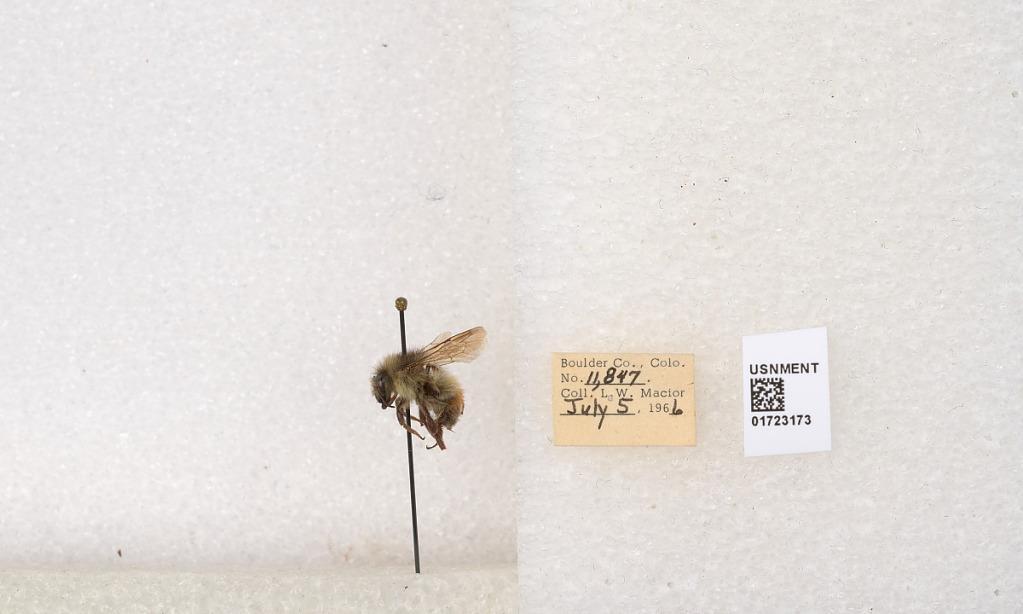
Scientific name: Bombus flavifrons Cresson
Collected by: L. Macior
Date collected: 1966-7-5
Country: United States
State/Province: Colorado
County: Boulder
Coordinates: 40.0925, -105.358